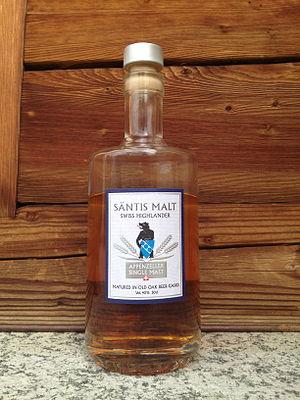
Brauerei Locher est une brasserie appenzelloise fondée en 1810. Elle brasse la marque de bière Appenzell.